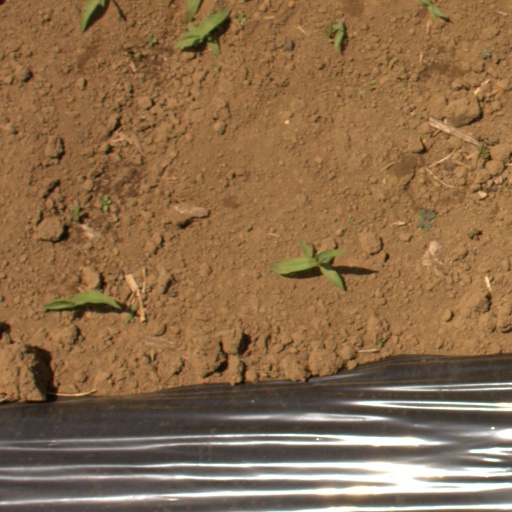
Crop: Jerusalem artichoke